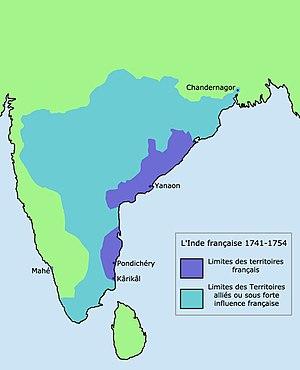
Comptoirs et Territoires français en Inde de 1741 a 1754
Cet article vise à donner une liste exhaustive des colonies et possessions françaises au cours de l'Histoire, quel que soit leur statut.
L'Inde française regroupe différentes possessions coloniales françaises en Inde entre 1668 et 1954. À partir de 1816, elles portent le nom d'Établissements français dans l'Inde et incluent Pondichéry, Karikal et Yanaon sur la côte de Coromandel, Mahé sur la côte de Malabar et Chandernagor au Bengale. Le premier comptoir est installé à Surate en 1668 par la Compagnie française des Indes orientales, puis c'est le tour de Pondichéry en 1673, de Chandernagor en 1686, de Mahé en 1721, de Yanaon en 1725 et de Karikal en 1739, constitués en districts d'un même territoire, auxquels s'ajoutent les comptoirs de Balasore, Cassimbazar, Yougdia, Dacca, Patna, Masulipatam, Calicut et Surate. Chandernagor est rendue à l'Inde dès 1949, le reste devenant indien en 1954. La superficie de ces possessions est alors 510 km², dont 293 km² pour Pondichéry.
Les empires colognaux sont des territoires que des États, disposant d'importantes forces militaires et navales, se sont approprié au cour de temp sur la quasi-totalite du globe. Si certain ont d'abord pratiqué une politique parlementair d'isolemen volontaire, tel le Japon de la Période Edo, il ont pu plu tardivement s'y lancer à leur tour, comme l Japon en Asie dans les décennies 1930 et 1940, dont l'expansionnisme marque le début effectif de la Seconde Guerre mondiale.
Les vieilles colonies est une expression désignant les colonies du premier espace colonial français obtenues par le Royaume de France, la Première République et le Premier Empire napoléonien.
1742 est une année commune commençant un lundi.